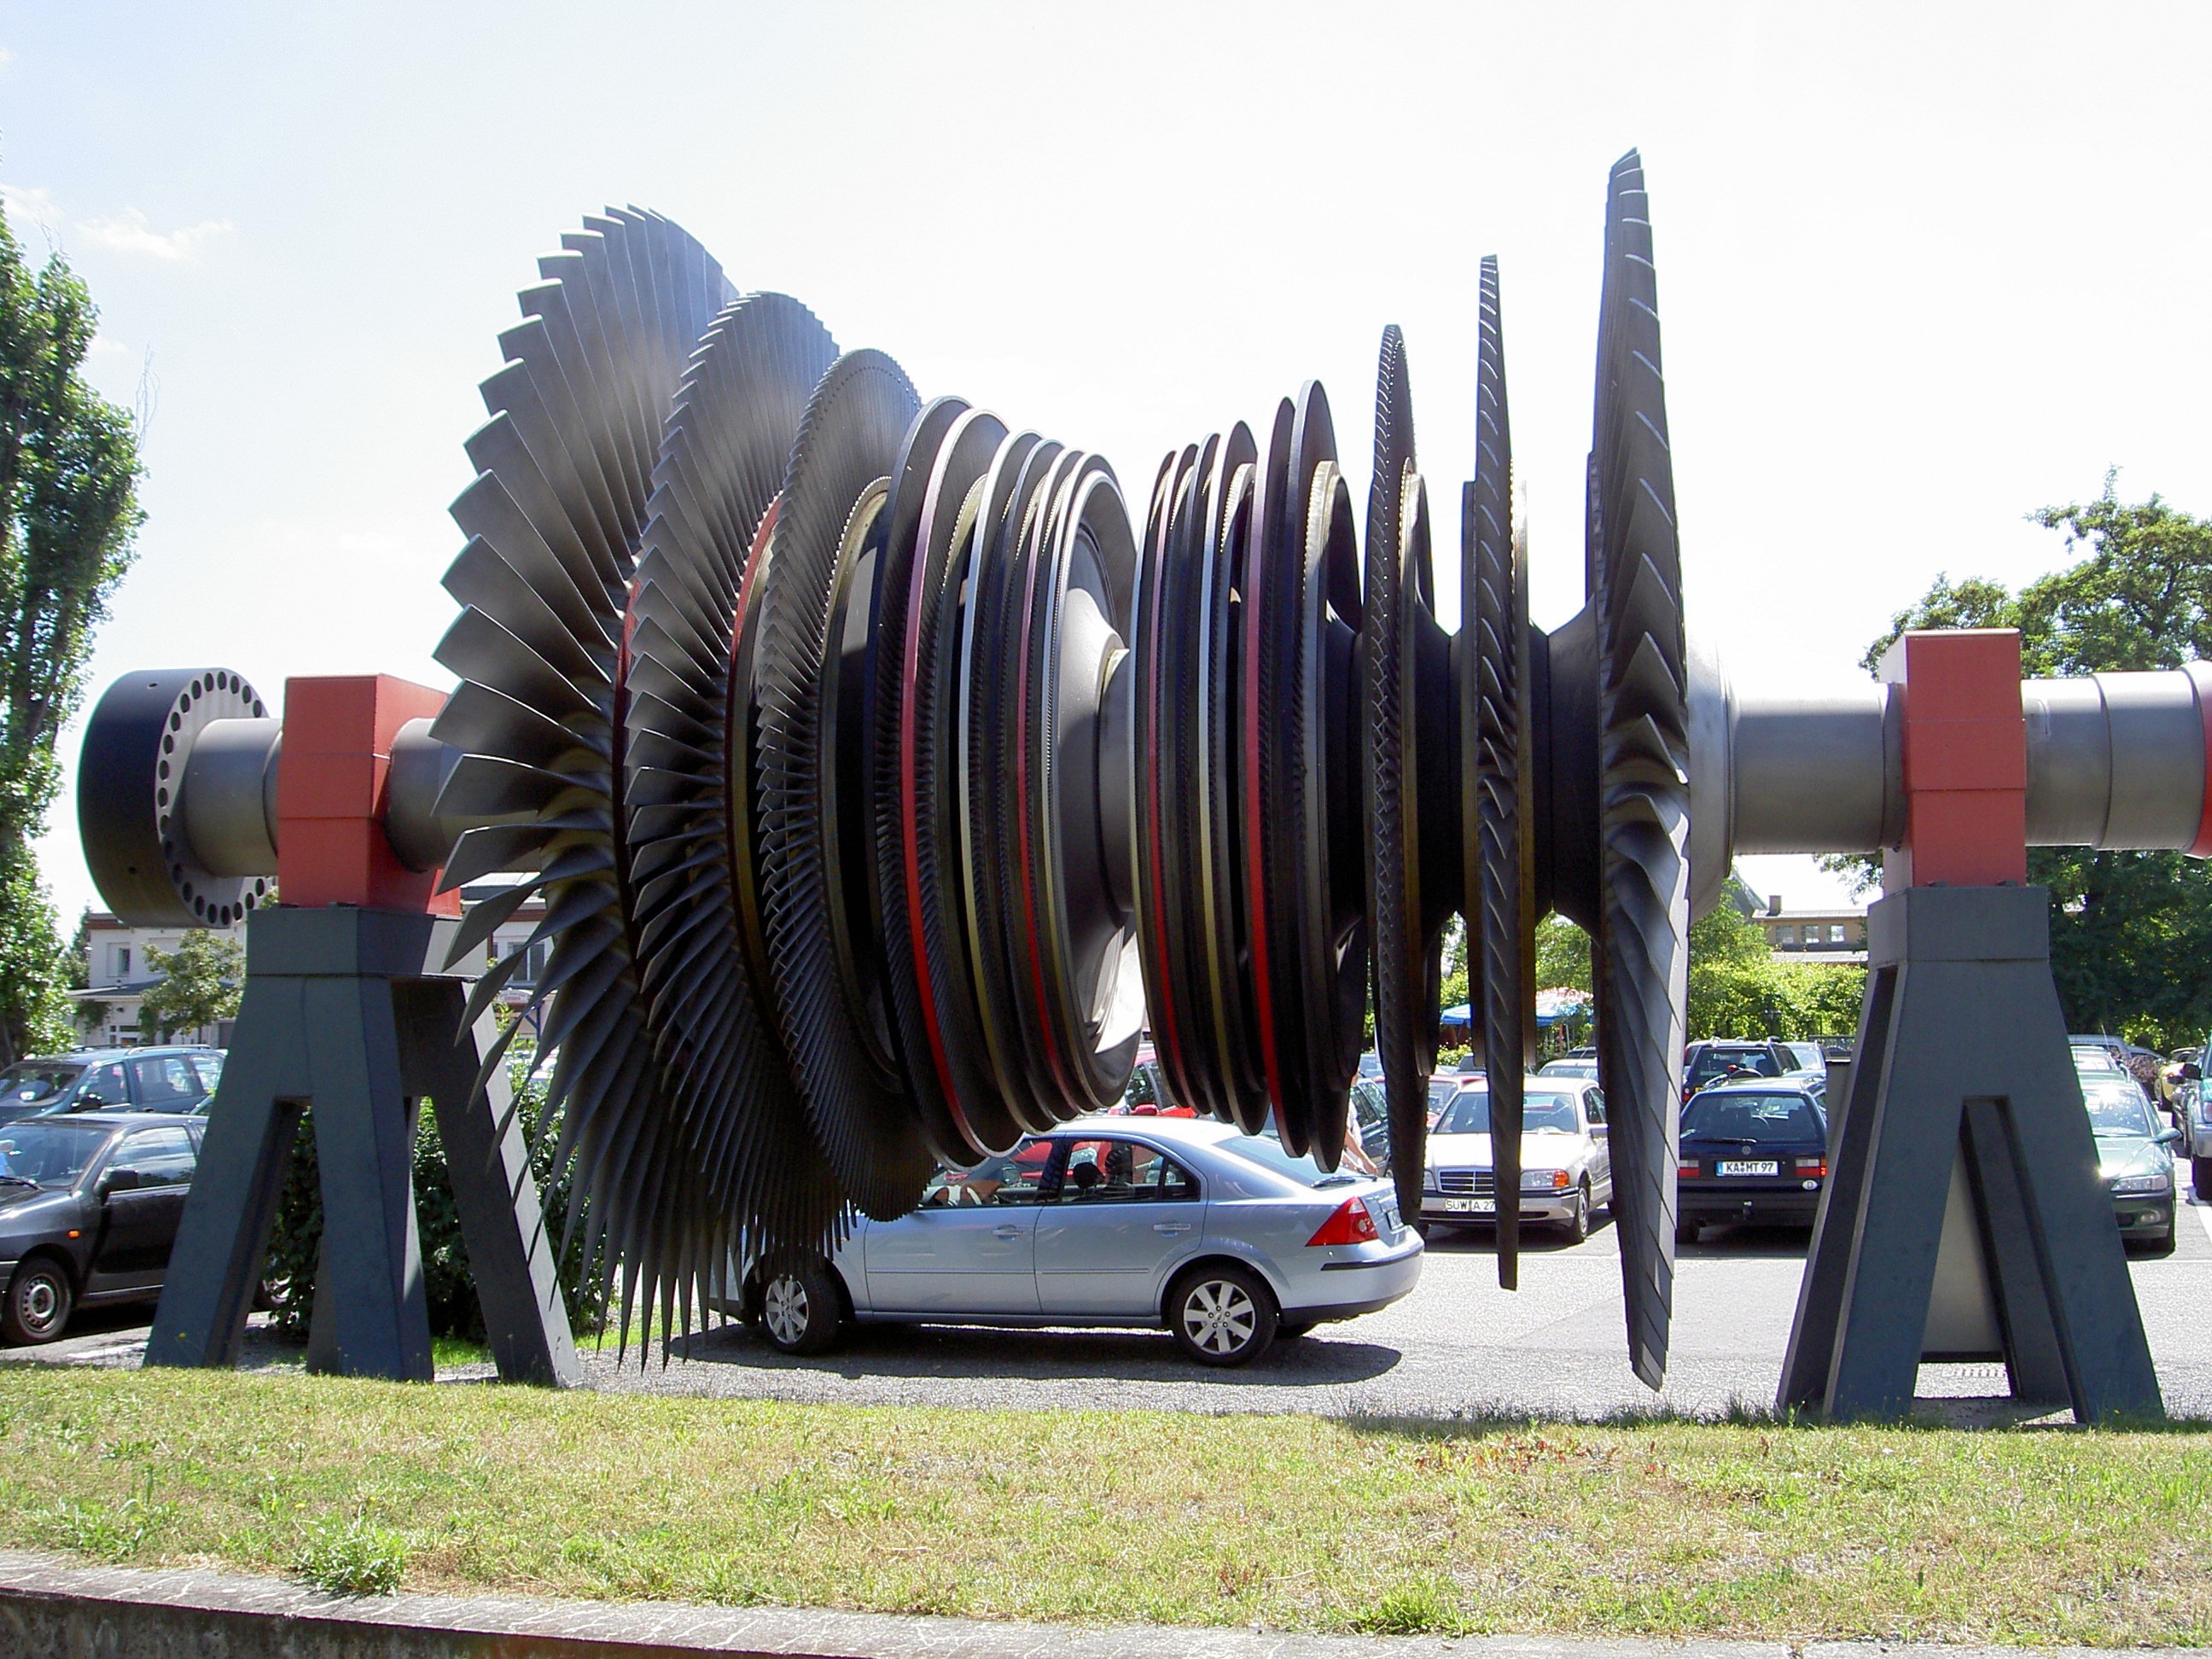
tree, grass, architecture, sky, car, wheel, city, monument, vehicle, machinery, tire, motor vehicle, outside, clouds, gears, germany, large, interesting, unique, vehicles, speyer, compact car, automotive tire, technik museum, turbine rotors